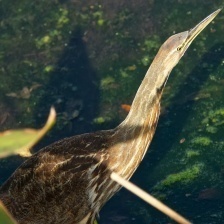
Species: AMERICAN BITTERN
Scientific name: BOTAURUS LENTIGINOSUS